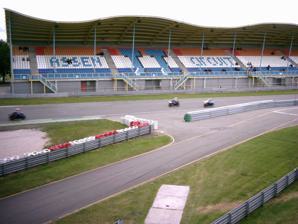
Building: TT Circuit Assen
Country: Netherlands
Year built: 1955
Motorsport track in the Netherlands TT Circuit Assen Configuration for automobile racing Configuration for motorcycle racing Location Assen , Netherlands Time zone CET (UTC+1) CEST ( DST ) Coordinates 52°57′42″N 6°31′24″E / 52.96167°N 6.52333°E / 52.96167; 6.52333 Capacity 110,000 FIA Grade 2 Owner Stichting Circuit van Drenthe Opened 11 July 1925 ; 99 years ago ( 1925-07-11 ) (Van Drenthe street circuit) 16 July 1955 ; 69 years ago ( 1955-07-16 ) (modern circuit) Closed 1954 (for street circuit) Major events Current: Grand Prix motorcycle racing Dutch TT (1949–2019, 2021–present) World SBK (1992–2019, 2021–present) Sidecar World Championship (1955–2003, 2005–2008, 2013–2019, 2021–present) Eurocup-3 (2025) BSB (2012–2019, 2025) Supercar Challenge (2001–present) Former: FIM EWC (1979–1980, 1995–1996, 2003–2006) MXGP (2015–2018) DTM (2019–2021) ETRC (2004–2005, 2009) ADAC GT Masters (2008–2011) Superleague Formula (2010–2011) Champ Car World Series (2007) Website http://www.tt-assen.com/ Grand Prix Circuit (2006–present) Length 4.555 km (2.831 miles) Turns 18 (12 right, 6 left) Race lap record 1:17.109 ( Ingo Gerstl , Toro Rosso STR1 , 2023 , F1 ) Motorcycle Circuit (2010–present) Length 4.542 km (2.822 miles) Turns 18 (12 right, 6 left) Race lap record 1:31.866 ( Francesco Bagnaia , Ducati Desmosedici GP24 , 2024 , MotoGP ) Grand Prix Circuit (2005) Length 5.997 km (3.726 miles) Turns 25 Race lap record 2:00.991 ( Valentino Rossi , Yamaha YZR-M1 , 2005 , MotoGP ) National Circuit (2005) Length 3.851 km (2.393 miles) Turns 16 Race lap record 1:18.602 ( Martin Hippe , Dallara F303 , 2005 , F3 ) Grand Prix Circuit (2002–2004) Length 6.027 km (3.745 miles) Turns 26 Race lap record 1:59.472 ( Valentino Rossi , Yamaha YZR-M1 , 2004 , MotoGP ) National Circuit (2002–2004) Length 3.904 km (2.426 miles) Turns 17 Race lap record 1:15.928 ( Thomas Holzer , Dallara F302 , 2004 , F3 ) Grand Prix Circuit (1984–2001) Length 6.049 km (3.759 miles) Turns 26 Race lap record 2:02.471 ( Tadayuki Okada , Honda NSR500 , 1999 , 500cc ) National Circuit (1981–2001) Length 3.919 km (2.435 miles) Turns 17 Race lap record 1:23.110 ( Raymond Roche , Ducati 888 SBK , 1992 , World SBK ) Grand Prix Circuit (1981–1983) Length 7.685 km (4.775 miles) Race lap record 2:47.470 ( Kenny Roberts , Yamaha YZR500 , 1983 , 500cc ) Grand Prix Circuit (1976–1980) Length 7.717 km (4.796 miles) Race lap record 2:54.500 ( Virginio Ferrari , Suzuki RG 500 , 1979 , 500cc ) Grand Prix Circuit (1955–1975) Length 7.700 km (4.785 miles) Van Drenthe Circuit (1926–1954) Length 16.536 km (10.275 miles) Original Circuit (1925) Length 28.400 km (17.650 miles) The TT Circuit Assen is a motorsport race track built in 1955 and located in Assen , Netherlands. Host of the Dutch TT , it is popularly referred to as "The Cathedral of Speed" by motorcycle racing fans. The venue has the distinction of holding the most Grand Prix motorcycle races every year (except 2020 ) since the series was created in 1949 . It has a capacity of 110,000 spectators, including 60,000 seats . Since 1992, the circuit has also been part of the World SBK calendar except for the 2020 season. History Training session in front of the grandstand Main straight Panoramic view of the TT Circuit Assen The original Assen track was first used for the 1926 Dutch TT (Tourist Trophy) race, after the first 1925 event was held on country roads through the villages of Rolde , Borger , Schoonloo and Grolloo , and organized by the Motorclub Assen en Omstreken . The brick- and semi-paved track had a length of 28.57 km (17.75 mi). The winner was Piet van Wijngaarden on a 500 cc Norton with an average speed of 91.4 km/h (56.8 mph). From 1926 on the Dutch TT was held at Assen on a street circuit through De Haar , Barteldsbocht, Oude Tol, Hooghalen , Laaghalen and Laaghalerveen . In 1951 the Italian Umberto Masetti took the record on a 500 cc Gilera with an average speed of 162.35 km/h (100.88 mph). In 1954, Geoff Duke of Great Britain reached 170.69 km/h (106.06 mph). The circuit remained unchanged until 1955, when a whole new circuit was built by using a third of the original street circuit, joined with purpose-built sections, but less than a third of the length and much more like a modern road racing circuit. In the period of 1999–2002, the circuit invested millions in upgrades. In 1999, the circuit management placed a new main grandstand and hospitality buildings. In 2000, a new Race Control tower was built, as well as 34 newly equipped pit boxes, a new media and medical centre. Between September 2001 and April 2002, another €9 million was spent on the enlargement of the paddock area from 40 to 60.000 square metres . This upgrade meant that the Veenslang and Ruskenhoek corners had to be altered. The main straight has also moved about 50 metres eastwards and a new two-lane tunnel now connects the paddock with the main entrance road and the media accreditation / welcome centre. The Mandeveen and Duikersloot corners have been moved back by 10 metres to accommodate larger run-offs and gravel beds at the southern part of the circuit. That part of the track has also been resurfaced with new asphalt. In total, the circuit has been shortened from 6.049 km (3.759 mi) to 6.027 km (3.745 mi). The total cost of these upgrades was €23 million. In 2005, the grandstand at the Geert Timmer corner was slightly altered. In order to improve the gravel run-off length, the grandstand was made in a 'floating' manner to accommodate the extra space that was needed. The lay-out of the circuit was also slightly altered. The circuit was fundamentally redesigned again in 2006, becoming the so-called A-Style Assen TT Circuit. All alterations aside, only one section of the circuit is original; the finish line never moved. On 21 September 2009 it was announced that a new chicane will be added, after a request from the A1GP organization, however A1GP was unable to start the 2009–2010 season and as a substitute the Superleague Formula replaced A1GP. Layout history Original Dutch TT Van Drenthe Circuit (1926–1954) Grand Prix Circuit (1984–2001) Grand Prix Circuit (2002–2004) Grand Prix Circuit (2005) Grand Prix Circuit (2006–present) Motorcycle Circuit (2010–present) Current racetrack Assen race track was built in 1955, and initially had a length of 7.705 km (4.788 mi). The current track has a length of 4.555 km (2.830 mi) with the mixture of super fast flat-out and slow corners. The longest straight is 560 m (1,840 ft). The curves in Assen were traditionally banked and the surface is extremely grippy, so the riders were able to drive much faster on the course than other circuits. Today these sloped or curved bends have been modified due to safety issues. Innovation On 6 July 2004, the organisation announced plans for an amusement park located to the north of the track. In 2006 the northern loop was removed and the length was shortened to 4.555 km (2.830 mi). The new centre is expected to be visited by 300,000 people, and the total investment is approximately €85 million. Events Current April: Superbike World Championship , Supersport World Championship , Supersport 300 World Championship , FIM Women's Circuit Racing World Championship , Northern Talent Cup May: Ducati Club Races June: Grand Prix motorcycle racing Dutch TT , MotoE World Championship Dutch eRace , ADAC Hansa Pokal Rennen July: Dutch Moto Classic August: Supercar Challenge Jack’s Casino Racing Days , Eurocup-3 , BOSS GP , Porsche Carrera Cup Benelux , Sidecar World Championship , IDM Superbike Championship [ de ] , September: Sidecar World Championship , British Superbike Championship , British Supersport Championship , Northern Talent Cup , ADAC Racing Weekend Assen, Tabac Classic Grand Prix October: Supercar Challenge Finaleraces Former Acceleration 2014 (2014) ADAC Formel Masters (2008–2011) ADAC GT Masters (2008–2011) ATS Formel 3 Cup (2004–2012) Champ Car World Series Bavaria Champ Car Grand Prix (2007) Deutsche Tourenwagen Masters (2019–2021) DTM Trophy (2021) European Truck Racing Championship (2004–2005, 2009) FIM Endurance World Championship (1979–1980, 1995–1996, 2003–2006) Formula 750 (1976–1979) Formula Renault 2.0 Germany (1997–1998, 2004–2005) Formula Renault 2.0 Netherlands (2003–2005) Formula Renault Northern European Cup (2006–2017) Motocross World Championship (2015–2018) Porsche Carrera Cup Germany (1997) Prototype Cup Germany [ de ] (2023) Red Bull MotoGP Rookies Cup (2007–2019, 2023–2024) SMP F4 Championship (2017–2018) Superleague Formula Superleague Formula round Netherlands (2010–2011) Super Tourenwagen Cup (1996) TCR Europe Touring Car Series (2018) W Series (2019) Lap records As of August 2024, the fastest official race lap records at the TT Circuit Assen are listed as: Category Time Driver Vehicle Event Grand Prix Circuit: 4.555 km (2006–present) BOSS GP/F1 1:17.109 Ingo Gerstl Toro Rosso STR1 2023 Assen BOSS GP round BOSS GP/Formula Renault 3.5 1:20.478 Antônio Pizzonia Dallara T12 2023 Assen BOSS GP round Champ Car 1:20.727 Dan Clarke Panoz DP01 2007 Bavaria Champ Car Grand Prix BOSS GP/GP2 1:23.160 Juju Noda Dallara GP2/11 2024 Assen BOSS GP round Superleague Formula 1:23.547 Yelmer Buurman Panoz DP09 2010 Assen Superleague Formula round Class 1 Touring Cars 1:26.123 Fabio Scherer Audi RS5 Turbo DTM 2020 2020 Assen DTM round FA1 1:26.831 Dani Clos Lola B05/52 2014 Assen FA1 round Formula Three 1:31.903 Markus Pommer Dallara F306 2011 2nd Assen German F3 round LMP3 1:32.023 Jan Marschalkowski Ligier JS P320 2023 Assen Prototype Cup Germany round Superkart 1:33.059 Peter Elkmann Anderson/VM 2020 Dutch Superkart Grand Prix CN 1:33.364 Alex Cascatău Norma M20-FC 2020 2nd Assen GT & Prototype Challenge round GT3 1:33.743 Mike Rockenfeller Audi R8 LMS Evo 2021 Assen DTM round Formula Renault 2.0 1:34.963 Gilles Magnus Tatuus FR2.0/13 2017 Assen Formula Renault NEC round Formula Regional 1:35.384 Emma Kimiläinen Tatuus F3 T-318 2019 Assen W Series round MotoGP 1:36.558 Valentino Rossi Yamaha YZR-M1 2009 Dutch TT Porsche Carrera Cup 1:38.410 Larry ten Voorde Porsche 911 (992) GT3 Cup 2023 Assen Porsche Carrera Cup Benelux round Formula 4 1:38.474 Michael Belov Tatuus F4-T014 2018 Assen SMP F4 round World SBK 1:38.680 Noriyuki Haga Ducati 1098R 2009 Assen World SBK round Lamborghini Super Trofeo 1:39.034 Max Weering [ nl ] Lamborghini Huracán LP 620-2 Super Trofeo EVO 2020 2nd Supercar Challenge round 250cc 1:40.340 Álvaro Bautista Aprilia RSA 250 2008 Dutch TT ADAC Formel Masters 1:40.409 Dennis Vollmair Dallara Formulino 2009 Assen ADAC Formel Masters round World SSP 1:40.836 Cal Crutchlow Yamaha YZF-R6 2009 Assen World SSP round TCR Touring Car 1:43.563 Dennis de Borst Hyundai i30 N TCR 2020 2nd Supercar Challenge round 125cc 1:45.098 Sergio Gadea Aprilia RS125R 2006 Dutch TT GT4 1:45.223 Reinhard Kofler [ pl ] KTM X-Bow GT4 2021 Assen DTM Trophy round Formula Renault 1.6 1:46.198 Anton de Pasquale Signatech FR 1.6 2014 Assen Formula Renault 1.6 NEC round Pickup truck racing 1:50.118 Daniël de Jong MWV6 Pick Up 2014 Assen MW-V6 Pickup Series round Truck racing 2:10.057 Antonio Albacete MAN TGS 2009 Assen ETRC round Motorcycle Circuit: 4.542 km (2010–present) MotoGP 1:31.866 Francesco Bagnaia Ducati Desmosedici GP24 2024 Dutch TT World SBK 1:33.620 Álvaro Bautista Ducati Panigale V4 R 2022 Assen World SBK round Moto2 1:35.977 Sergio García Boscoscuro B-24 2024 Dutch TT Formula Renault 2.0 1:37.177 Steijn Schothorst Tatuus FR2.0/13 2013 Assen Formula Renault 2.0 NEC round World SSP 1:37.607 Nicolò Bulega Ducati Panigale V2 2023 Assen World SSP round MotoE 1:39.632 Alessandro Zaccone Ducati MotoE 2024 Dutch TT Moto3 1:40.405 Adrián Fernández Honda NSF250RW 2024 Dutch TT Formula Renault 1.6 1:46.425 Roy Geerts [ pl ] Signatech FR 1.6 2013 Assen Formula Renault 1.6 NEC round Supersport 300 1:48.952 Jeffrey Buis Kawasaki Ninja 400 2023 Assen Supersport 300 round 250cc 1:50.823 Kilian Holzer KTM RC4 R 2023 Assen Northern Talent Cup round Grand Prix Circuit: 5.997 km (2005) MotoGP 2:00.991 Valentino Rossi Yamaha YZR-M1 2005 Dutch TT World SBK 2:04.685 Chris Vermeulen Honda CBR1000RR 2005 Assen World SBK round 250cc 2:05.191 Sebastián Porto Aprilia RSV 250 2005 Dutch TT World SSP 2:08.865 Katsuaki Fujiwara Honda CBR600RR 2005 Assen World SSP round 125cc 2:13.536 Héctor Faubel Aprilia RS125R 2005 Dutch TT National Circuit: 3.851 km (2005) Formula Three 1:18.602 Martin Hippe [ fr ] Dallara F303 2005 Assen German F3 round Formula Renault 2.0 1:20.762 Renger van der Zande Tatuus FR2000 2005 Assen Formula Renault 2.0 Netherlands round Truck racing 1:52.800 Markus Oestreich Volkswagen Titan 2005 Assen ETRC round Grand Prix Circuit: 6.027 km (2002–2004) MotoGP 1:59.472 Valentino Rossi Yamaha YZR-M1 2004 Dutch TT World SBK 2:02.395 Colin Edwards Honda VTR1000SP2 2002 Assen World SBK round 250cc 2:03.469 Dani Pedrosa Honda RS250R 2004 Dutch TT World SSP 2:06.922 Katsuaki Fujiwara Suzuki GSX600R 2003 Assen World SSP round 125cc 2:10.123 Jorge Lorenzo Derbi RSA 125 2004 Dutch TT National Circuit: 3.904 km (2002–2004) Formula Three 1:15.928 Thomas Holzer Dallara F302 2004 Assen German F3 round Formula Renault 2.0 1:18.067 Pascal Kochem [ nl ] Tatuus FR2000 2004 Assen Formula Renault 2000 Germany round Grand Prix Circuit: 6.049 km (1984–2001) 500cc 2:02.471 Tadayuki Okada Honda NSR500 1999 Dutch TT World SBK 2:03.914 Carl Fogarty Ducati 996 RS 1999 Assen World SBK round 250cc 2:05.696 Valentino Rossi Aprilia RSV 250 1999 Dutch TT World SSP 2:08.748 James Whitham Yamaha YZF-R6 2001 Assen World SSP round 125cc 2:13.225 Noboru Ueda Honda RS125R 1999 Dutch TT 80cc 2:30.790 Ian McConnachie [ nl ] Krauser 80 1986 Dutch TT National Circuit: 3.919 km (1981–2001) World SBK 1:23.110 Raymond Roche Ducati 888 SBK 1992 Assen World SBK round Super Touring 1:27.325 Laurent Aïello Peugeot 406 1996 Assen STW round Grand Prix Circuit: 7.685 km (1981–1983) 500cc 2:47.470 Kenny Roberts Yamaha YZR500 1983 Dutch TT 250cc 2:57.790 Carlos Lavado Yamaha TZ 250 1983 Dutch TT 125cc 3:05.620 Ángel Nieto Garelli 125 GP 1983 Dutch TT 50cc 3:24.870 Eugenio Lazzarini Garelli 50 GP 1983 Dutch TT Grand Prix Circuit: 7.717 km (1976–1980) 500cc 2:54.500 Virginio Ferrari Suzuki RG 500 1979 Dutch TT 350cc 3:02.500 Patrick Fernandez Yamaha TZ 350 1977 Dutch TT 250cc 3:02.800 Kork Ballington Kawasaki KR250 1979 Dutch TT 125cc 3:13.200 Ángel Nieto Minarelli 125 GP 1979 Dutch TT 50cc 3:33.500 Eugenio Lazzarini Kreidler 50 GP 1977 Dutch TT See also Dutch TT MotoGP Circuit Zandvoort Notes